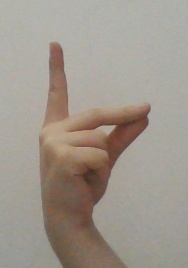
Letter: ta